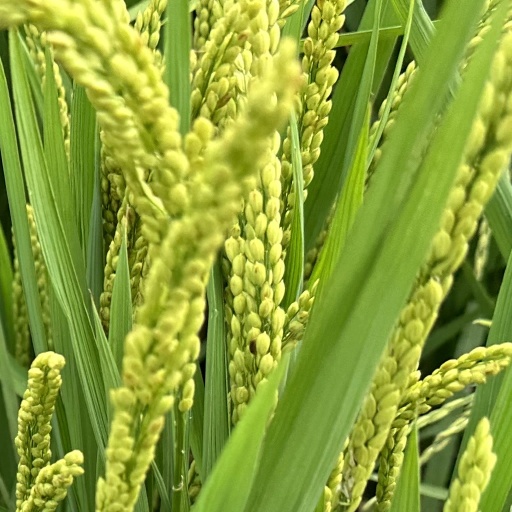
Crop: rice